Szwederowo district, Bydgoszcz

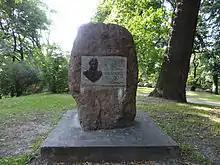
Dąbrowski memorial stone

As part of the events of the Kościuszko Uprising, Dąbrowski's corps reached and captured Bydgoszcz on October 2, 1794. He stopped at the hills of today's Henryk Dąbrowski Park, with his artillery deployed near present day's water tower location and aiming at the southern gate ("Poznań gate").